Indian Tamils of Sri Lanka

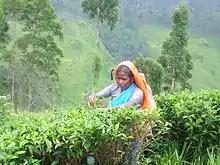
Manual tea plucking in Sri Lanka

Based on the cultivation of cash crops, labour is the dominant sector in the country's economy. It is a major earner of foreign exchange and the largest employer. Cheap labour is one of the essential ingredients of its success. Hence these immigrants were bonded and underpaid. In 1921 workers were empowered to break these bonds of indebtedness tying them to the estates. The minimum wages ordinance was extended to plantation labour in 1927 marginally raising the wages that had not changed since the 19th century. This daily wages was 41 Cts. in 1933. Owing to trade union activities it was raised to Rs 17/83 in 1983, Rs 72/24 in 1993 and became Rs 101 in 1998. The wages of female workers was less than males but has been equalized since 1984. Even though there was an increase in wages, the living wages are not sufficient to meet their day-to-day needs. The plantations were nationalized under the 1972 land reform law and its 1975 amendment. The state owned plantations are managed by the Sri Lanka Plantation Corporation and the Janatha Estate Development Board. The nationalization did not result in any basic change on the plantation sector. The state has been forced to take a greater interest in the health, housing and general well-being of the labourers. Hence estate schools were nationalized and brought into the general educational system. With the grant of the Swedish International Development Agency (SIDA), many schools were built. This helped the slight growth of literacy rates. With the increased unemployment, plantation sector youths looked for other avenues. A considerable number of Indian Tamil girls are employed in garment factories. Some work in the Middle East as housemaids. There is net migration towards urban areas as well as foreign countries. Prior to the commencement of the Sri Lankan civil war many had migrated to the Northern Province. Now the plantation communities have the Plantation Human Development Trust, developed to protect their rights and ensure adequate facilities are provided such as crèches and toilets. Other NGOs work towards the development of the plantation communities such as Shining Life Children's Trust and Hanguranketha Women's Foundation.